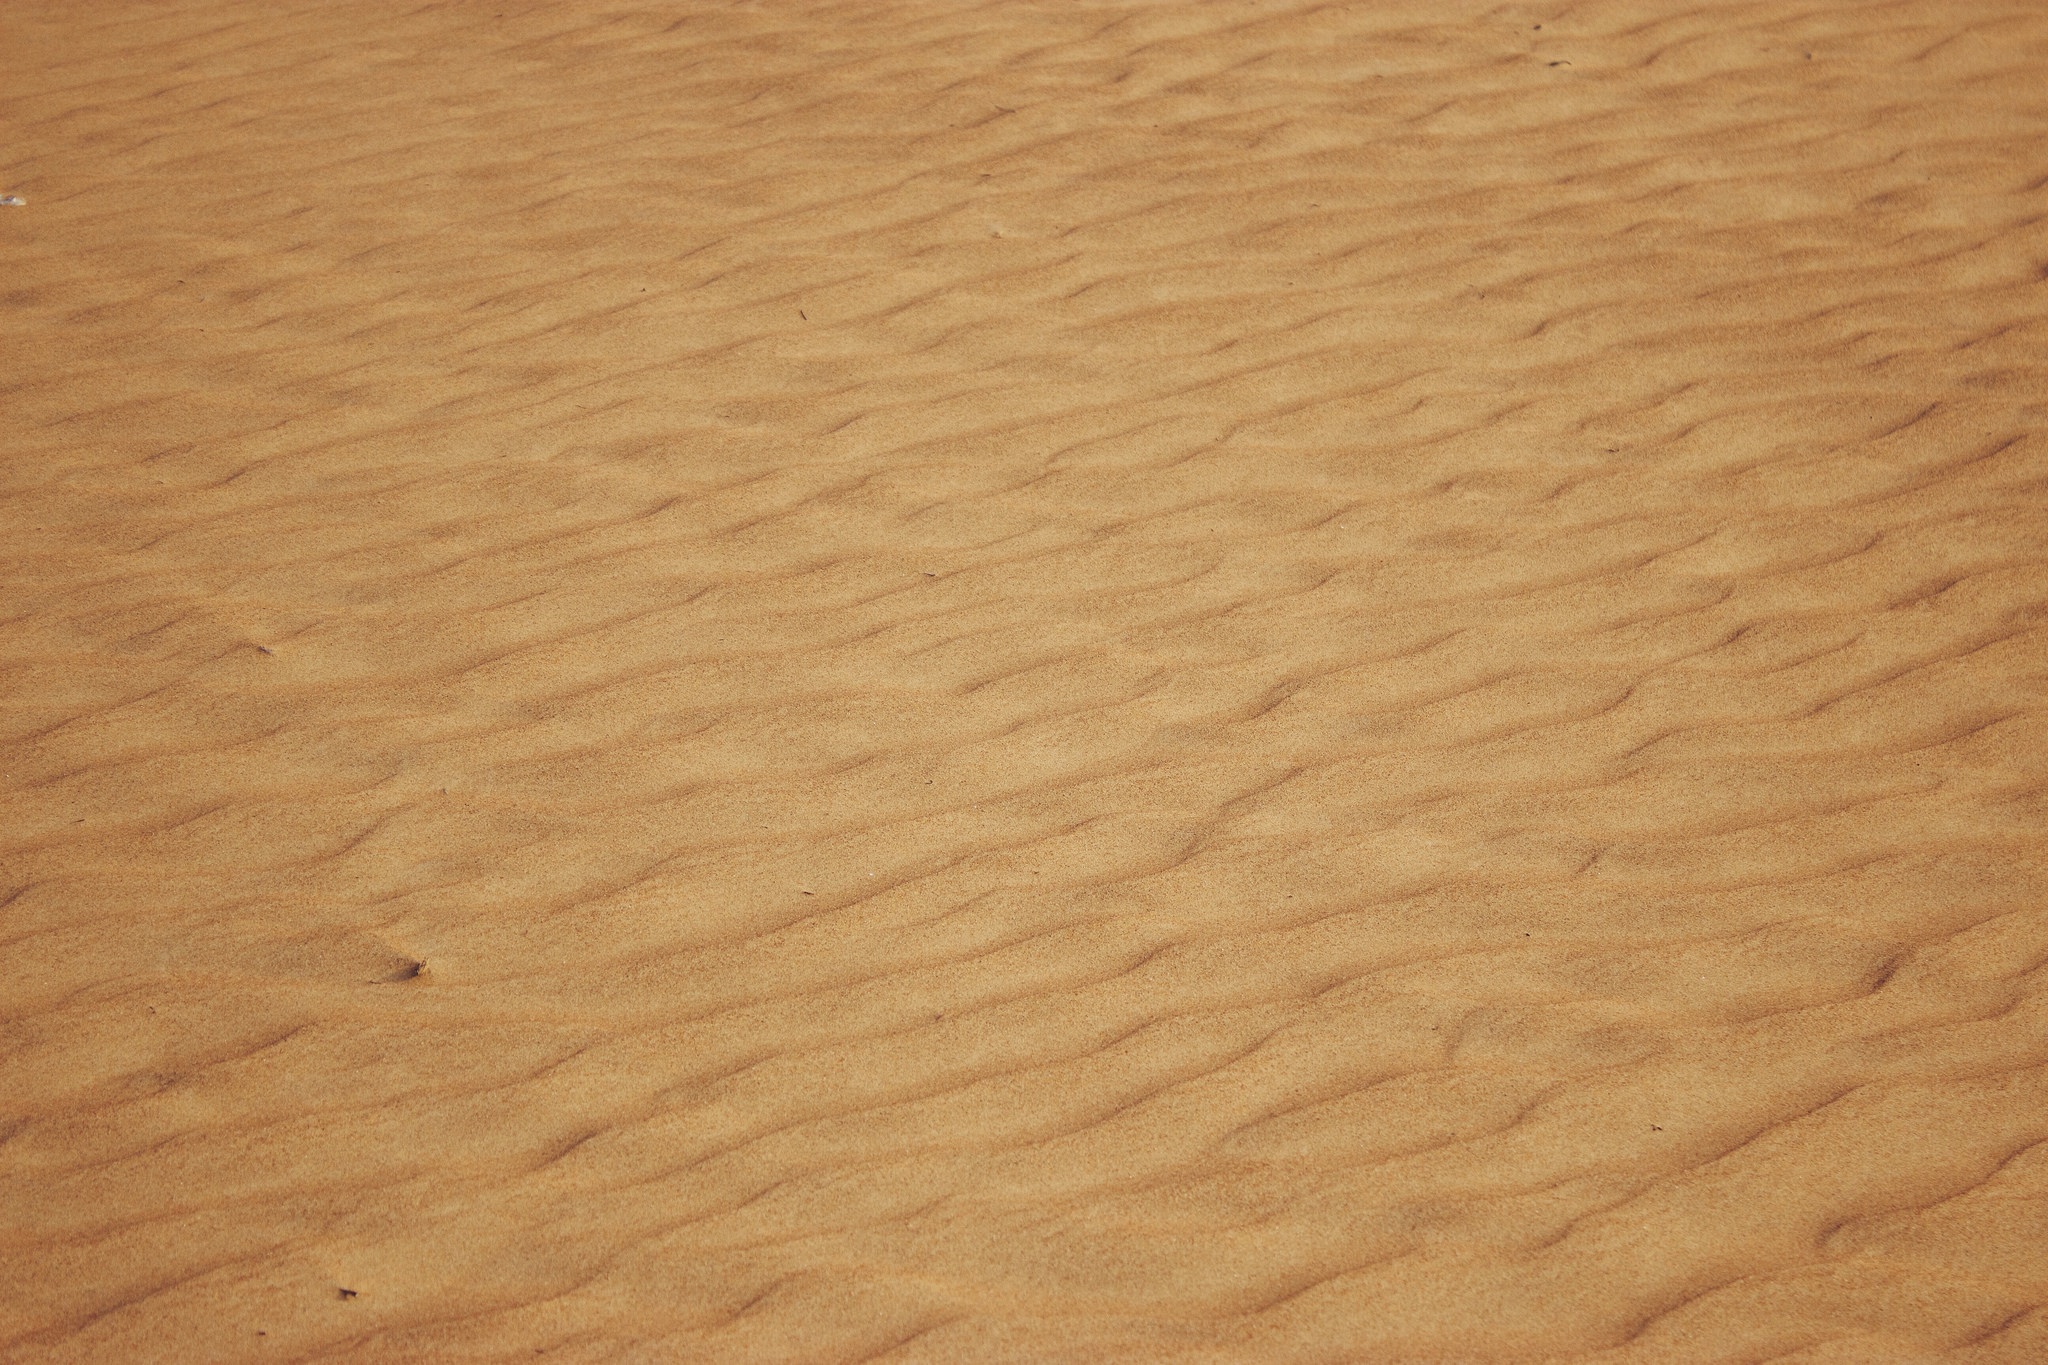
wood, floor, hardwood, flooring, plywood, wood flooring, laminate flooring, wood stain